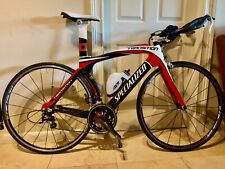
Vehicle type: Bikes